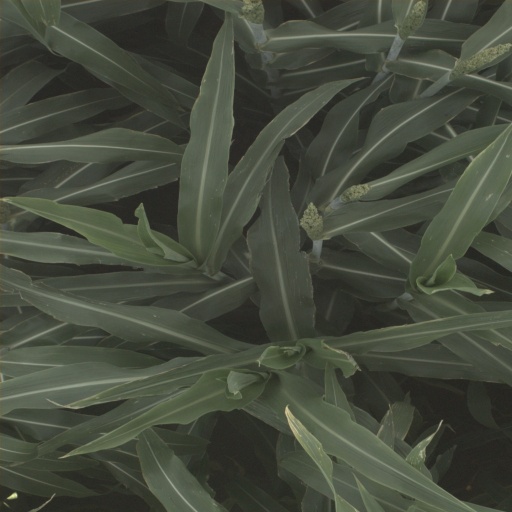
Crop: sorghum